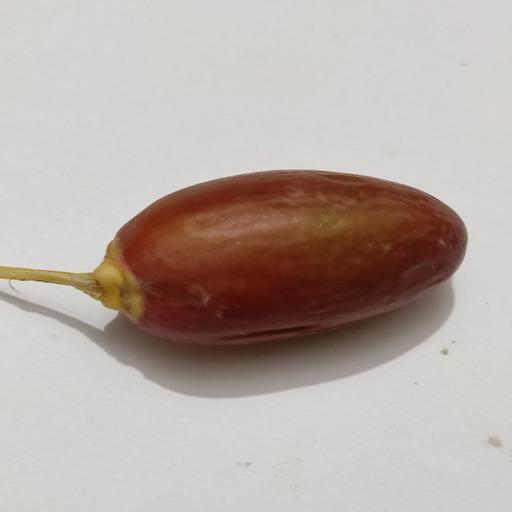
Crop type: Date Palm